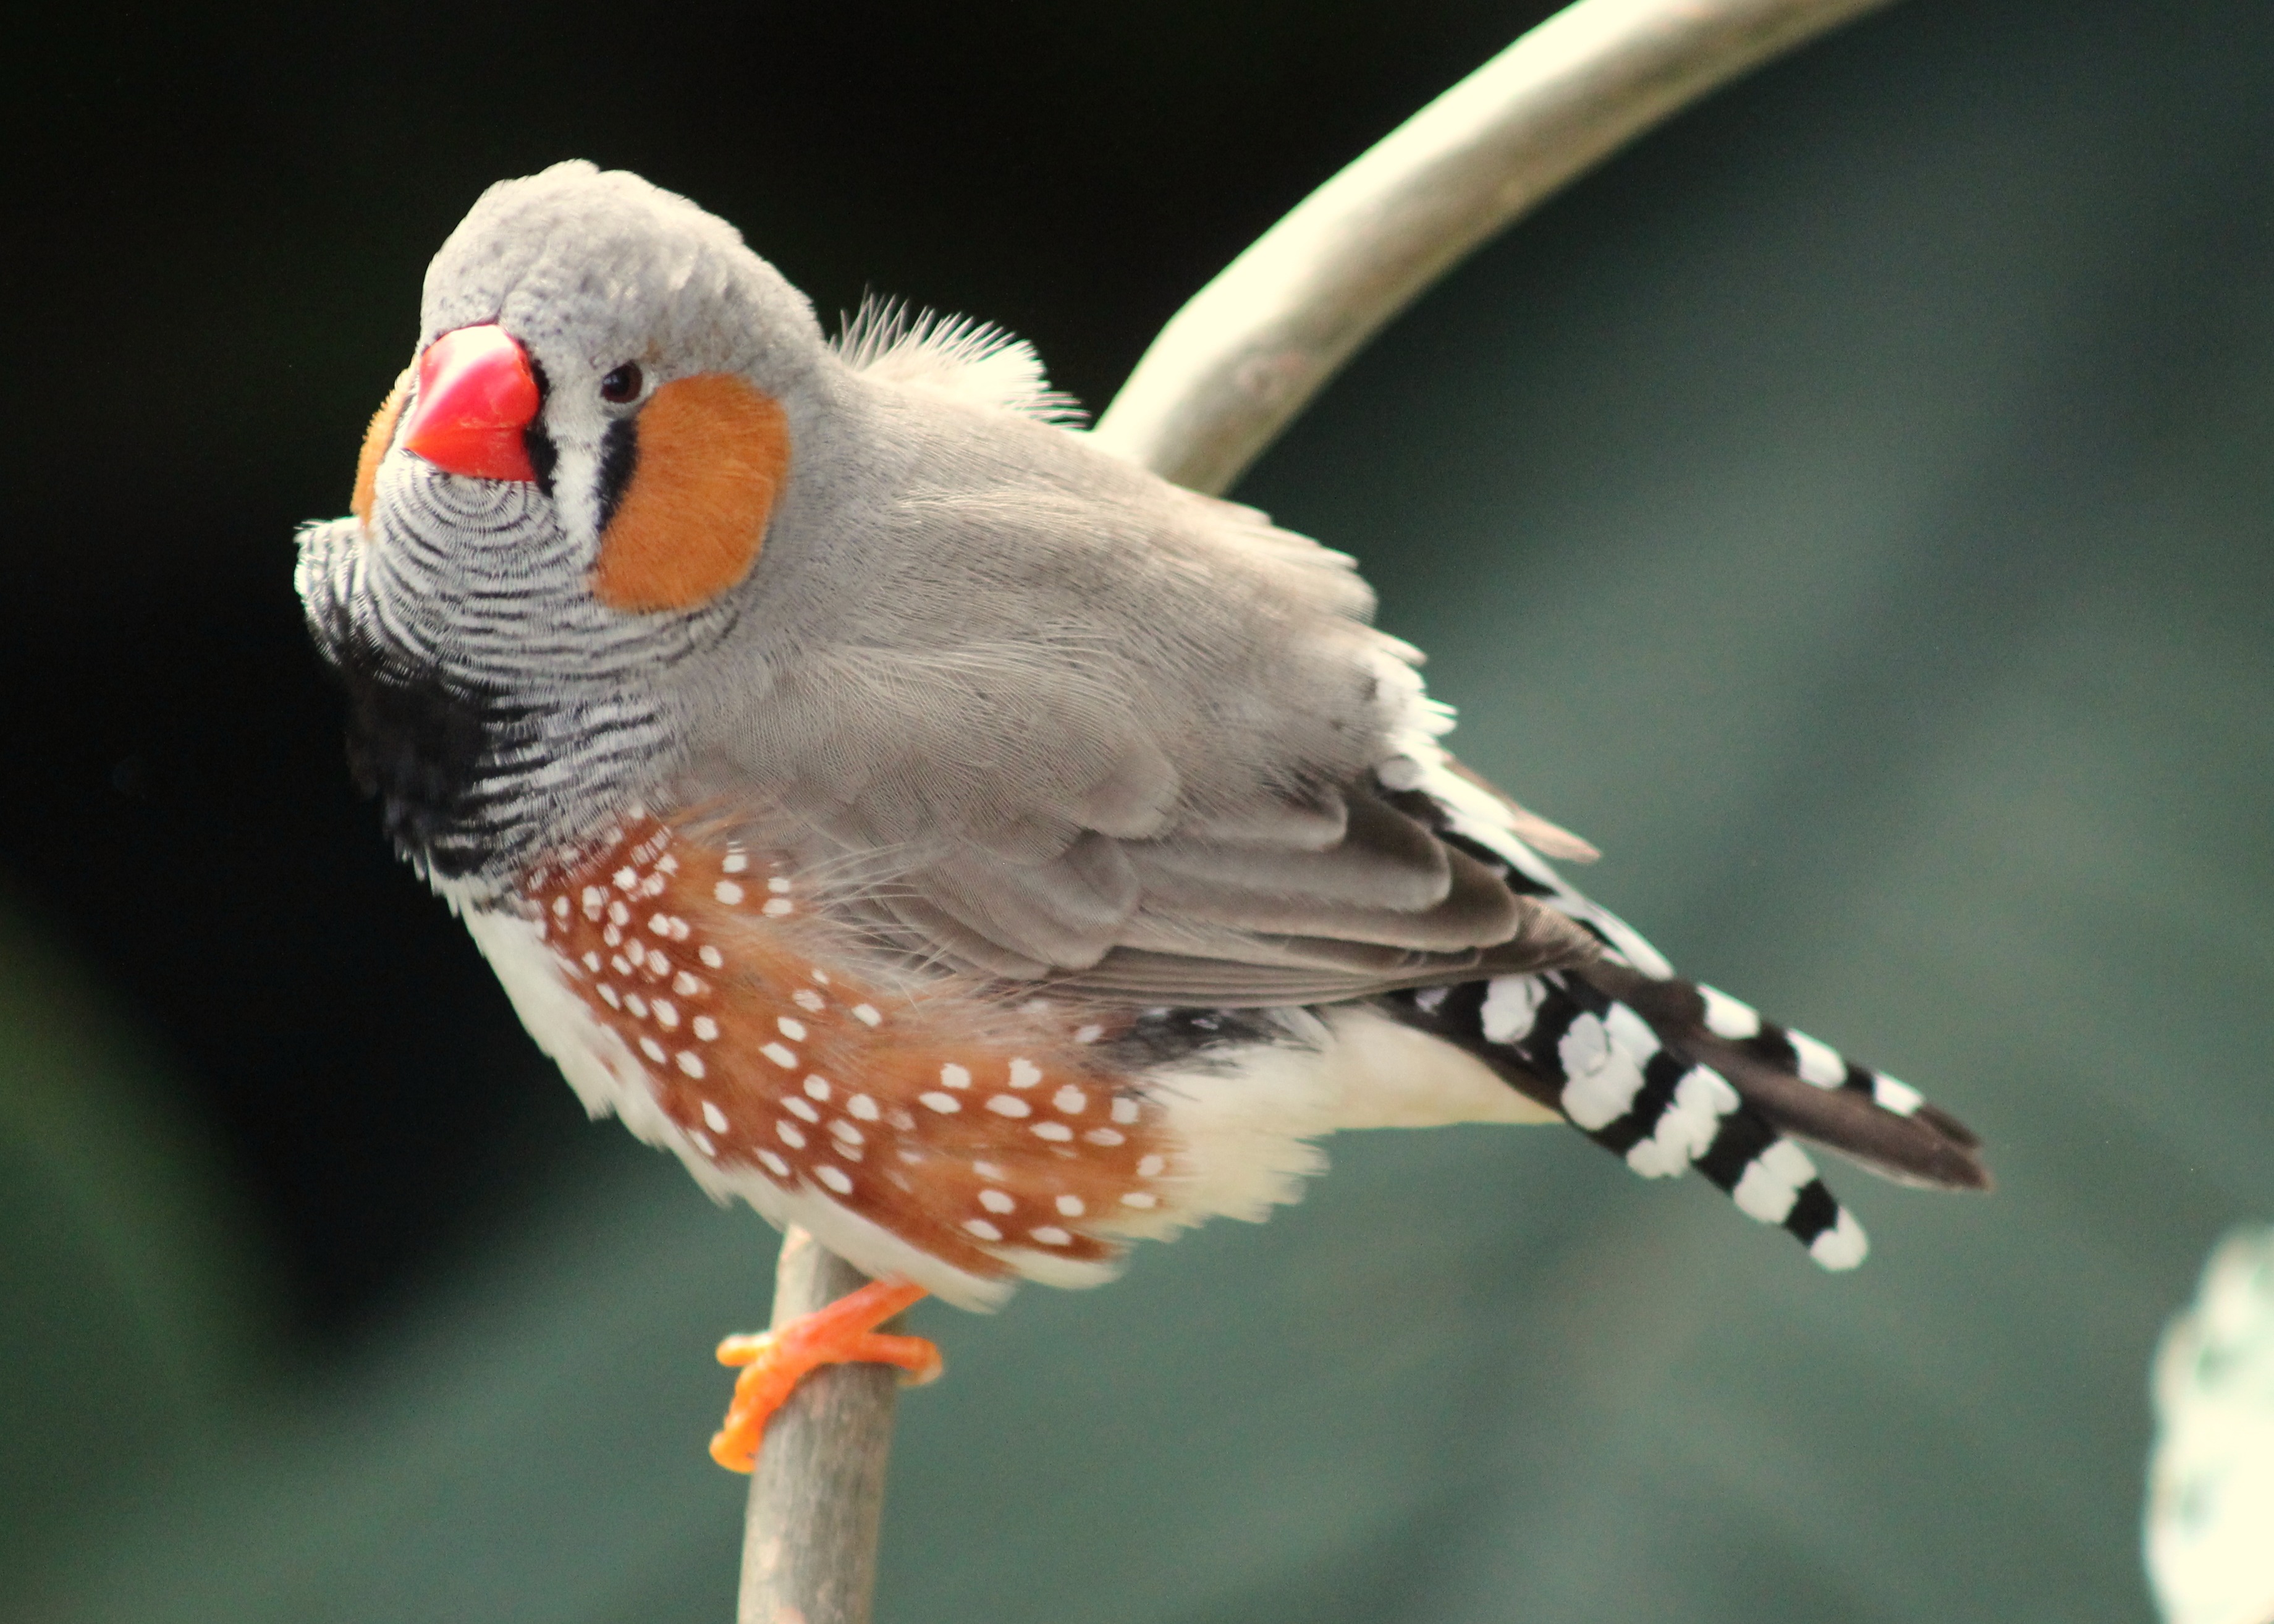
nature, bird, animal, orange, red, beak, feather, fauna, zebra, finch, organism, zebra finch, perching bird, piciformes